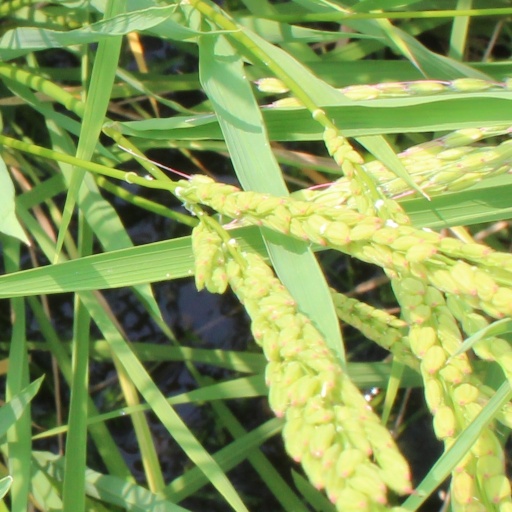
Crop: rice